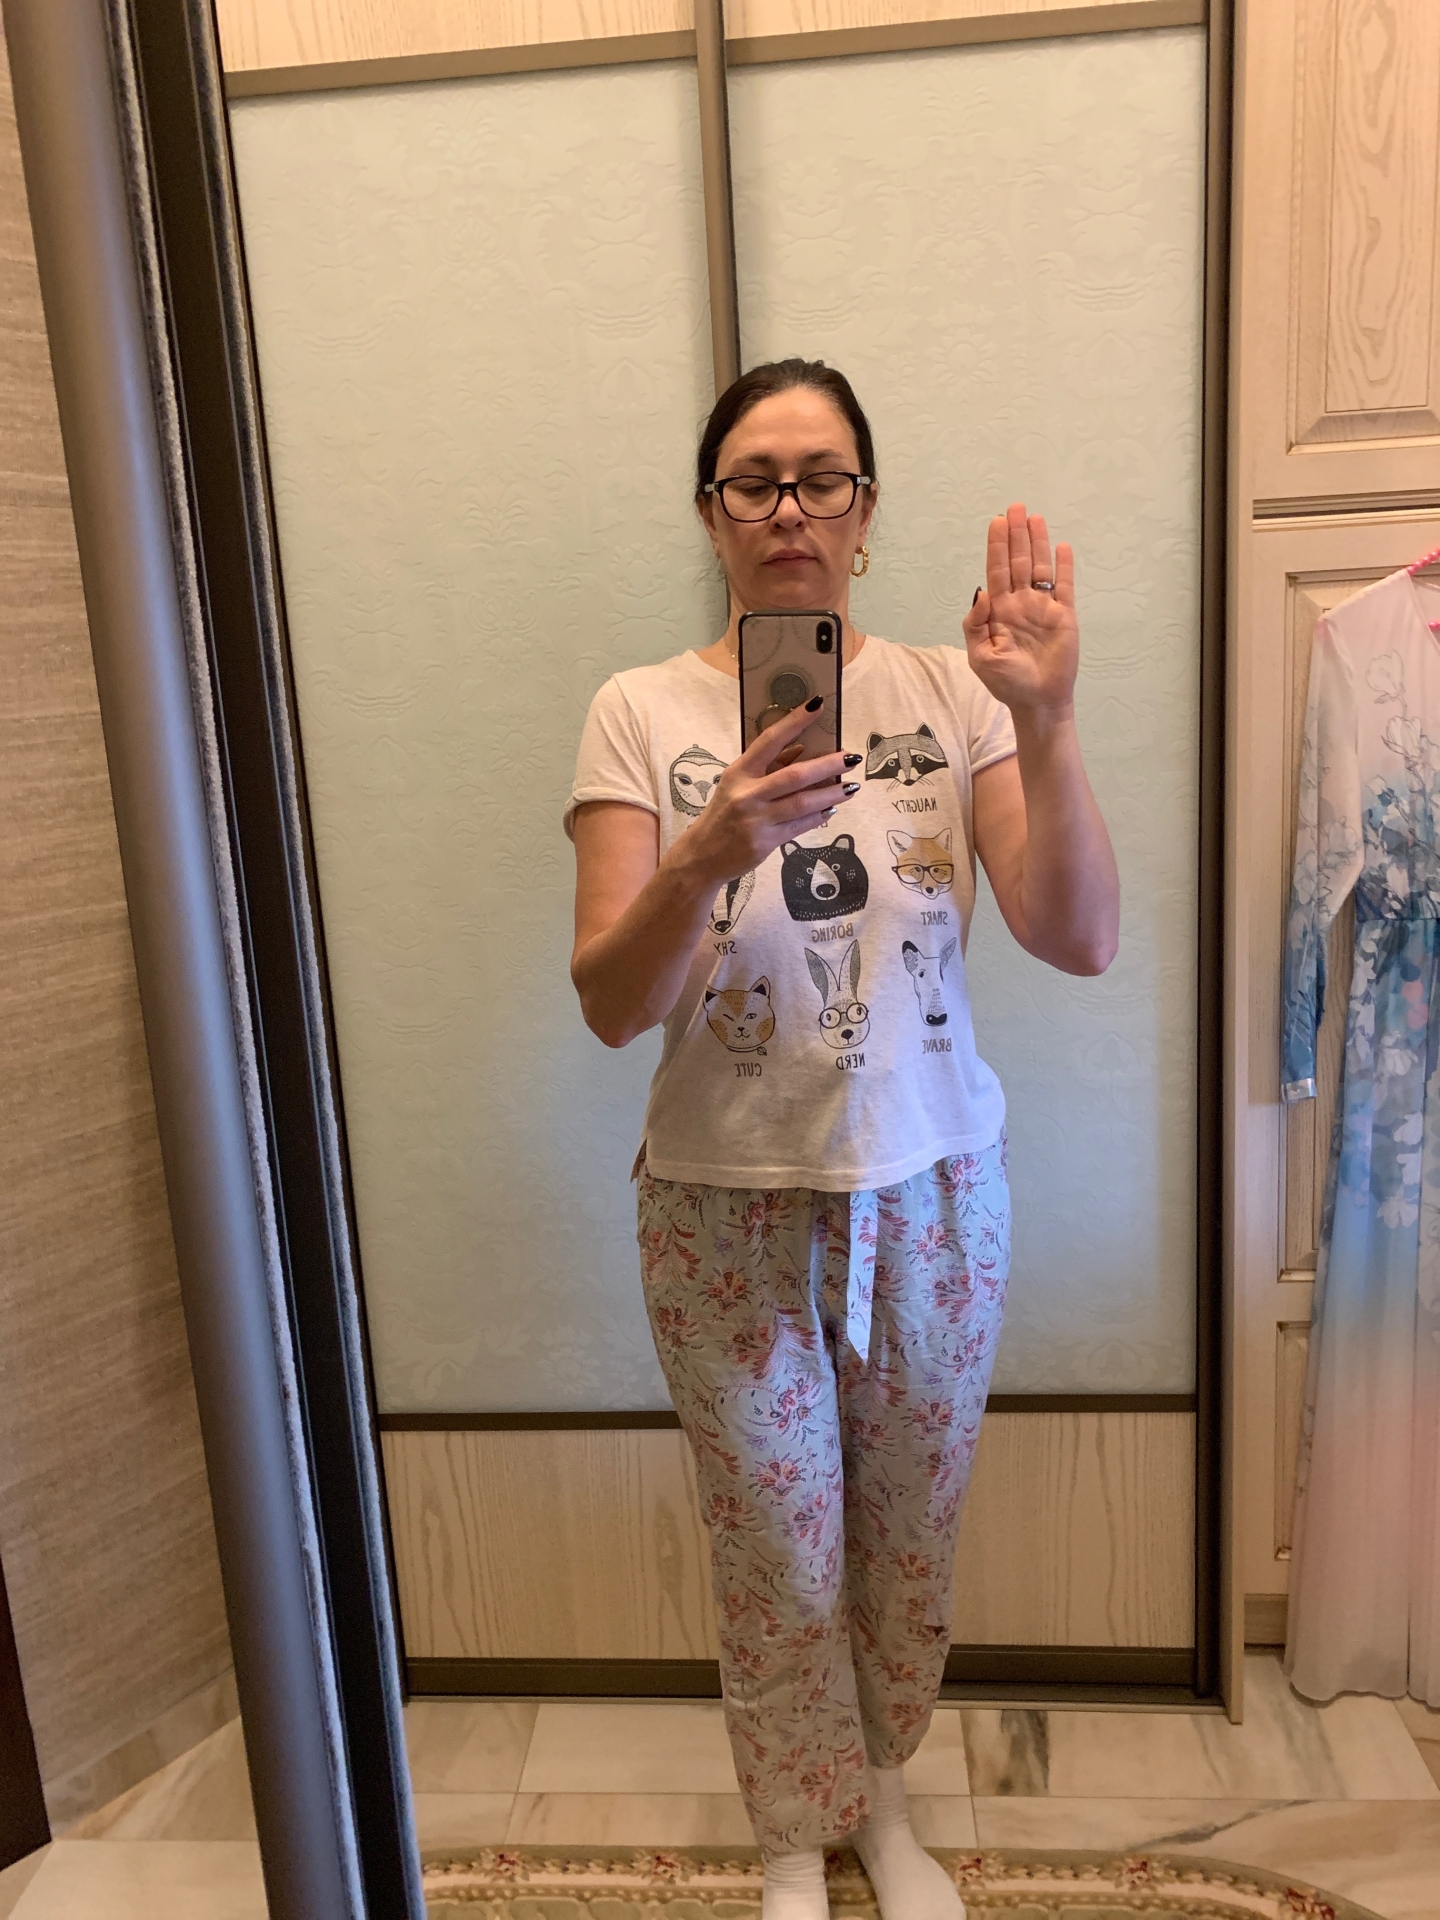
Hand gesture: stop